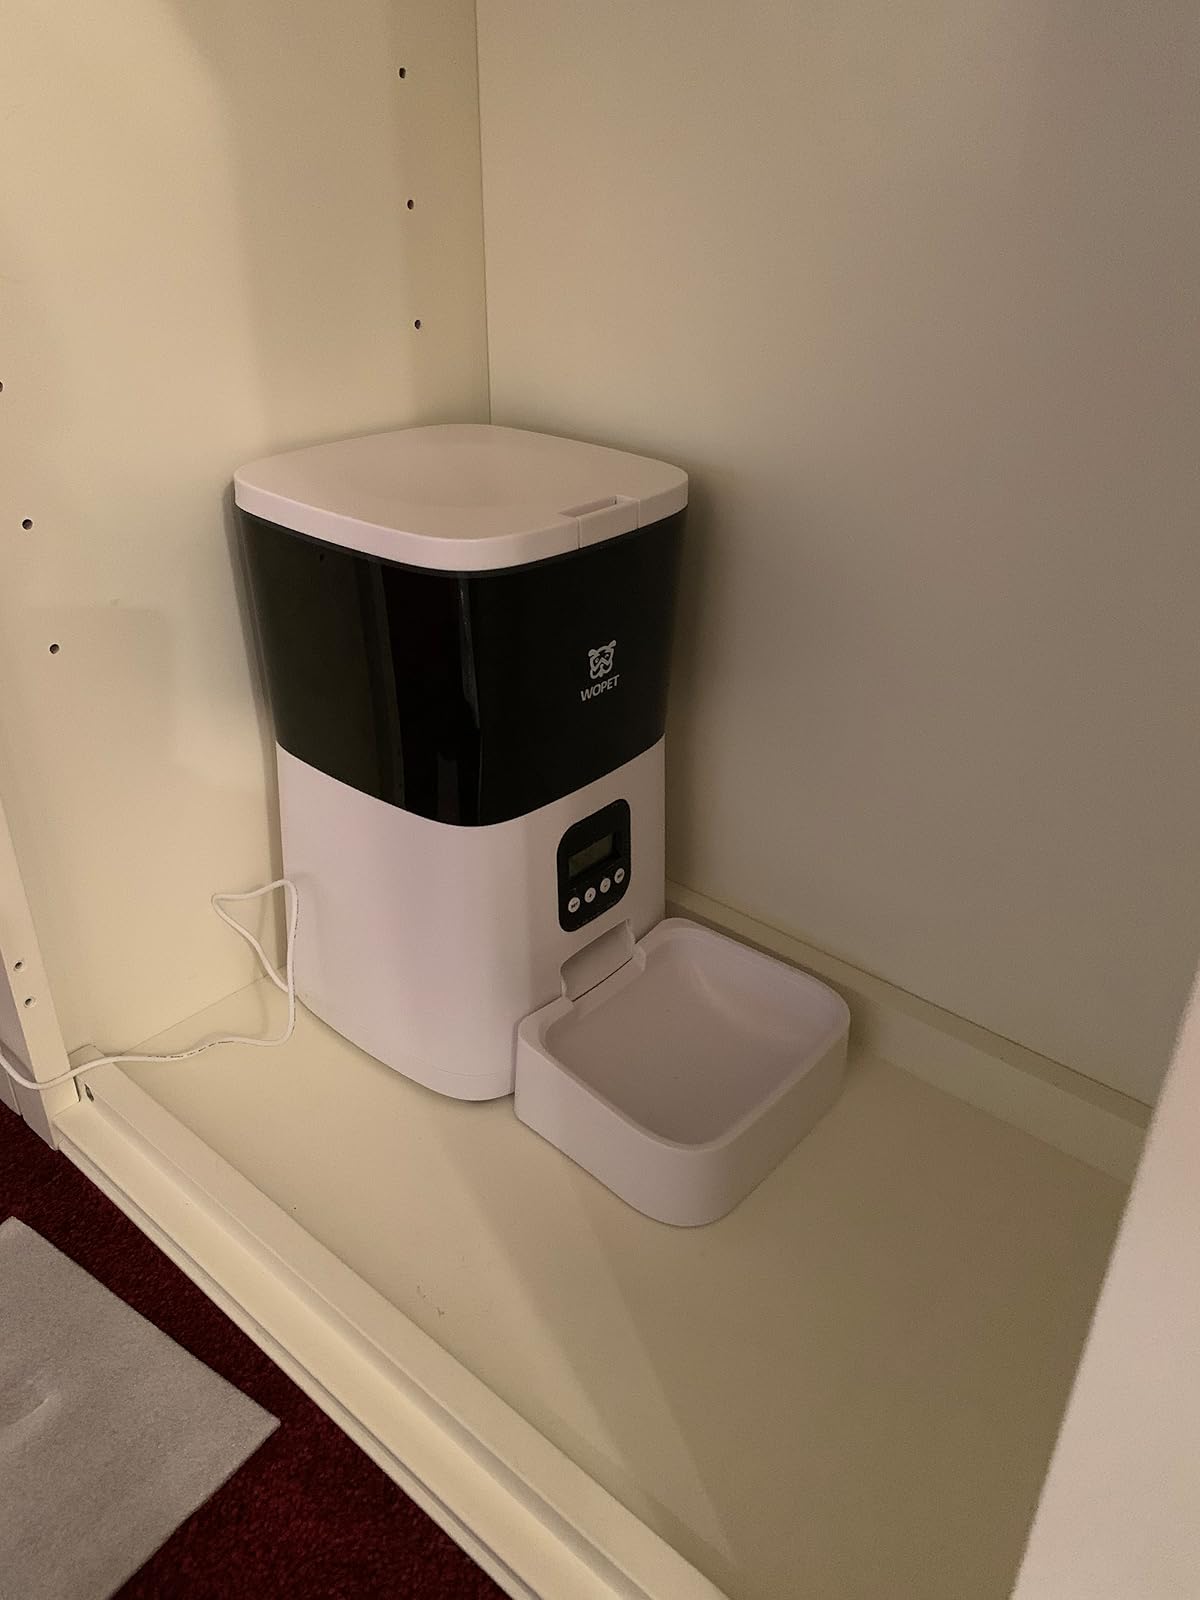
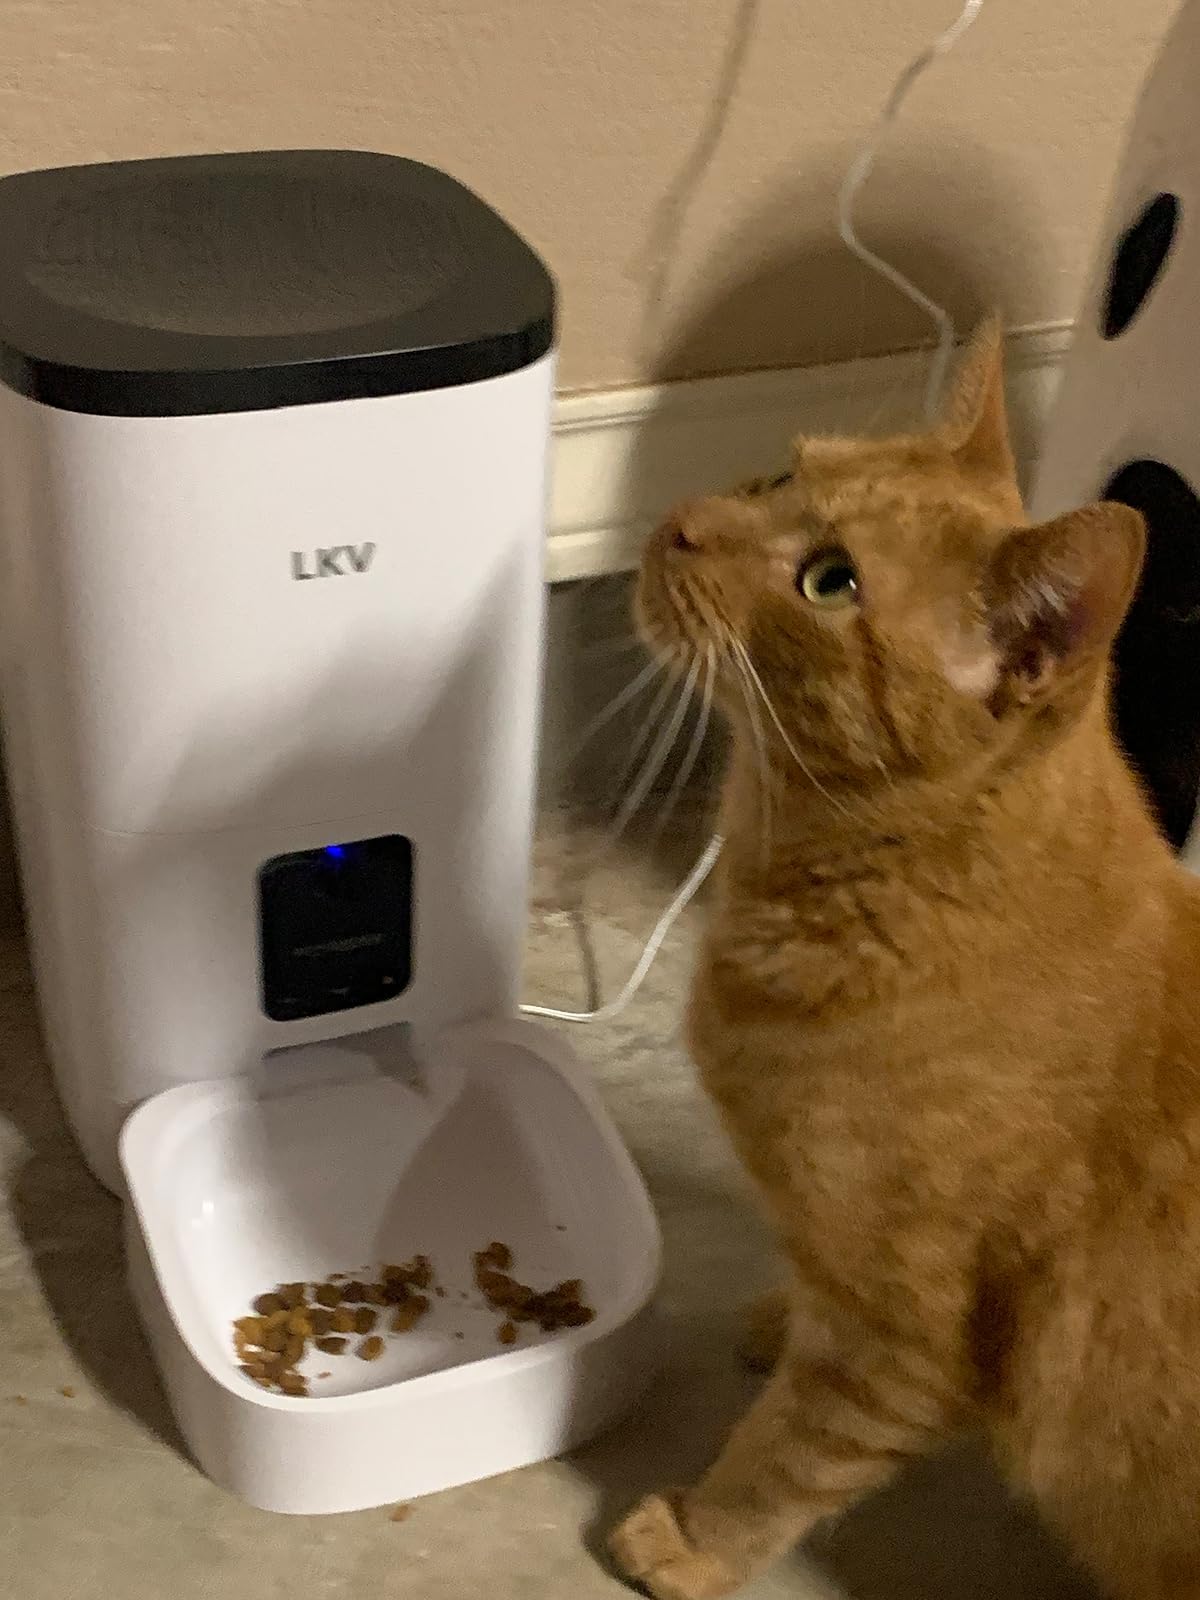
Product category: items_feeder
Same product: no